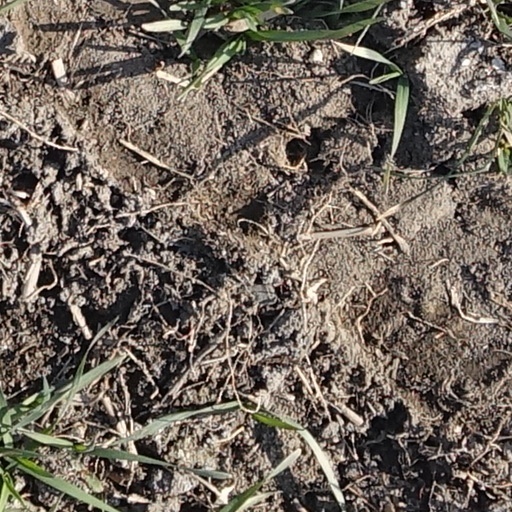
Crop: wheat